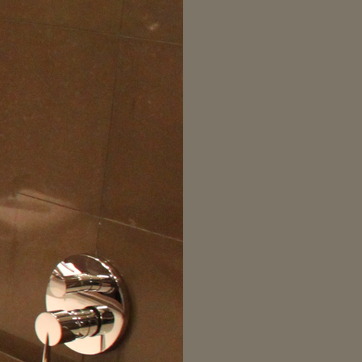
Material: tile